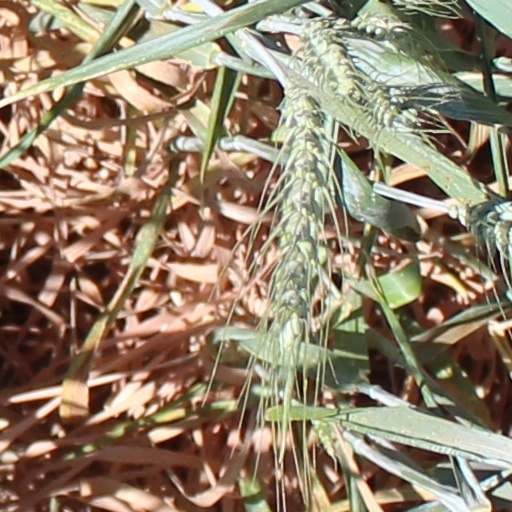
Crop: wheat